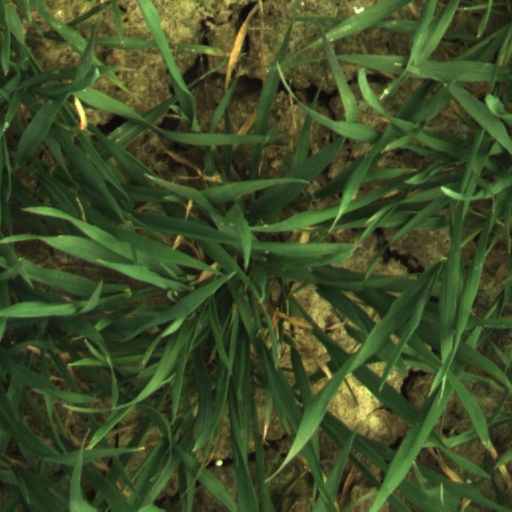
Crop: wheat